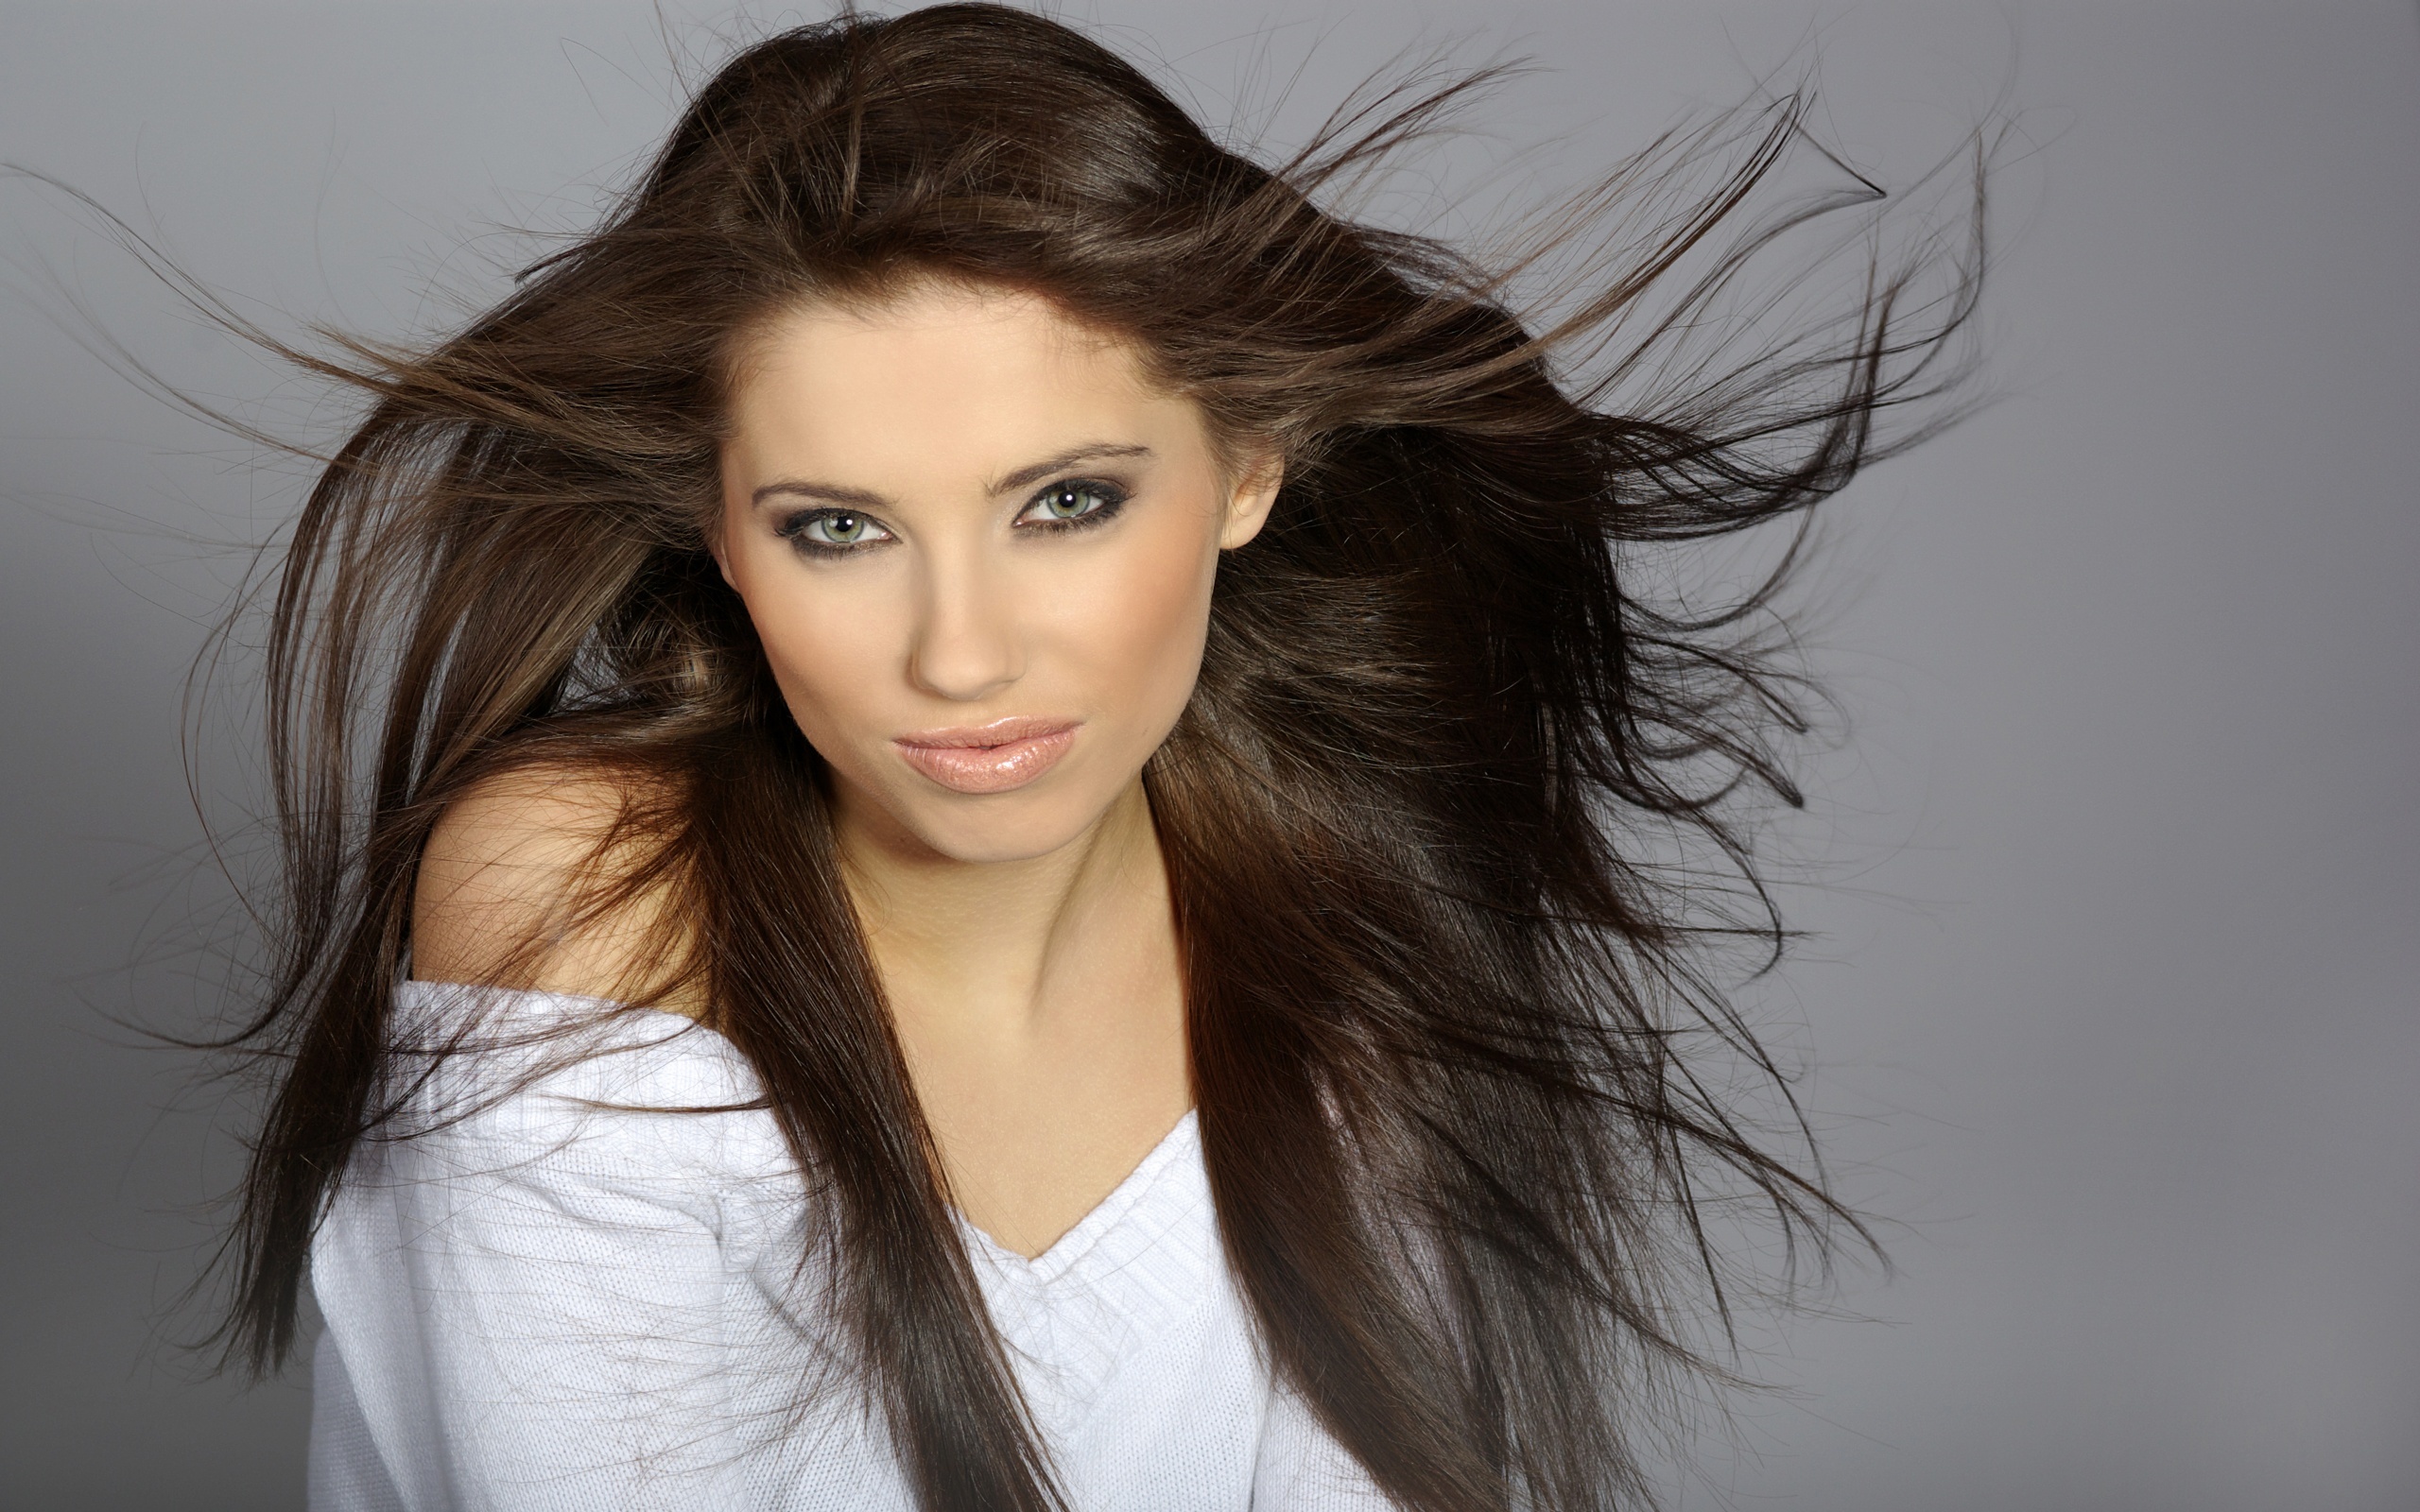
person, girl, woman, hair, photography, singer, portrait, model, fashion, lip, hairstyle, long hair, human body, black hair, face, nose, eye, head, skin, beauty, beautiful, blond, organ, photo shoot, brown hair, portrait photography, art model, supermodel, layered hair